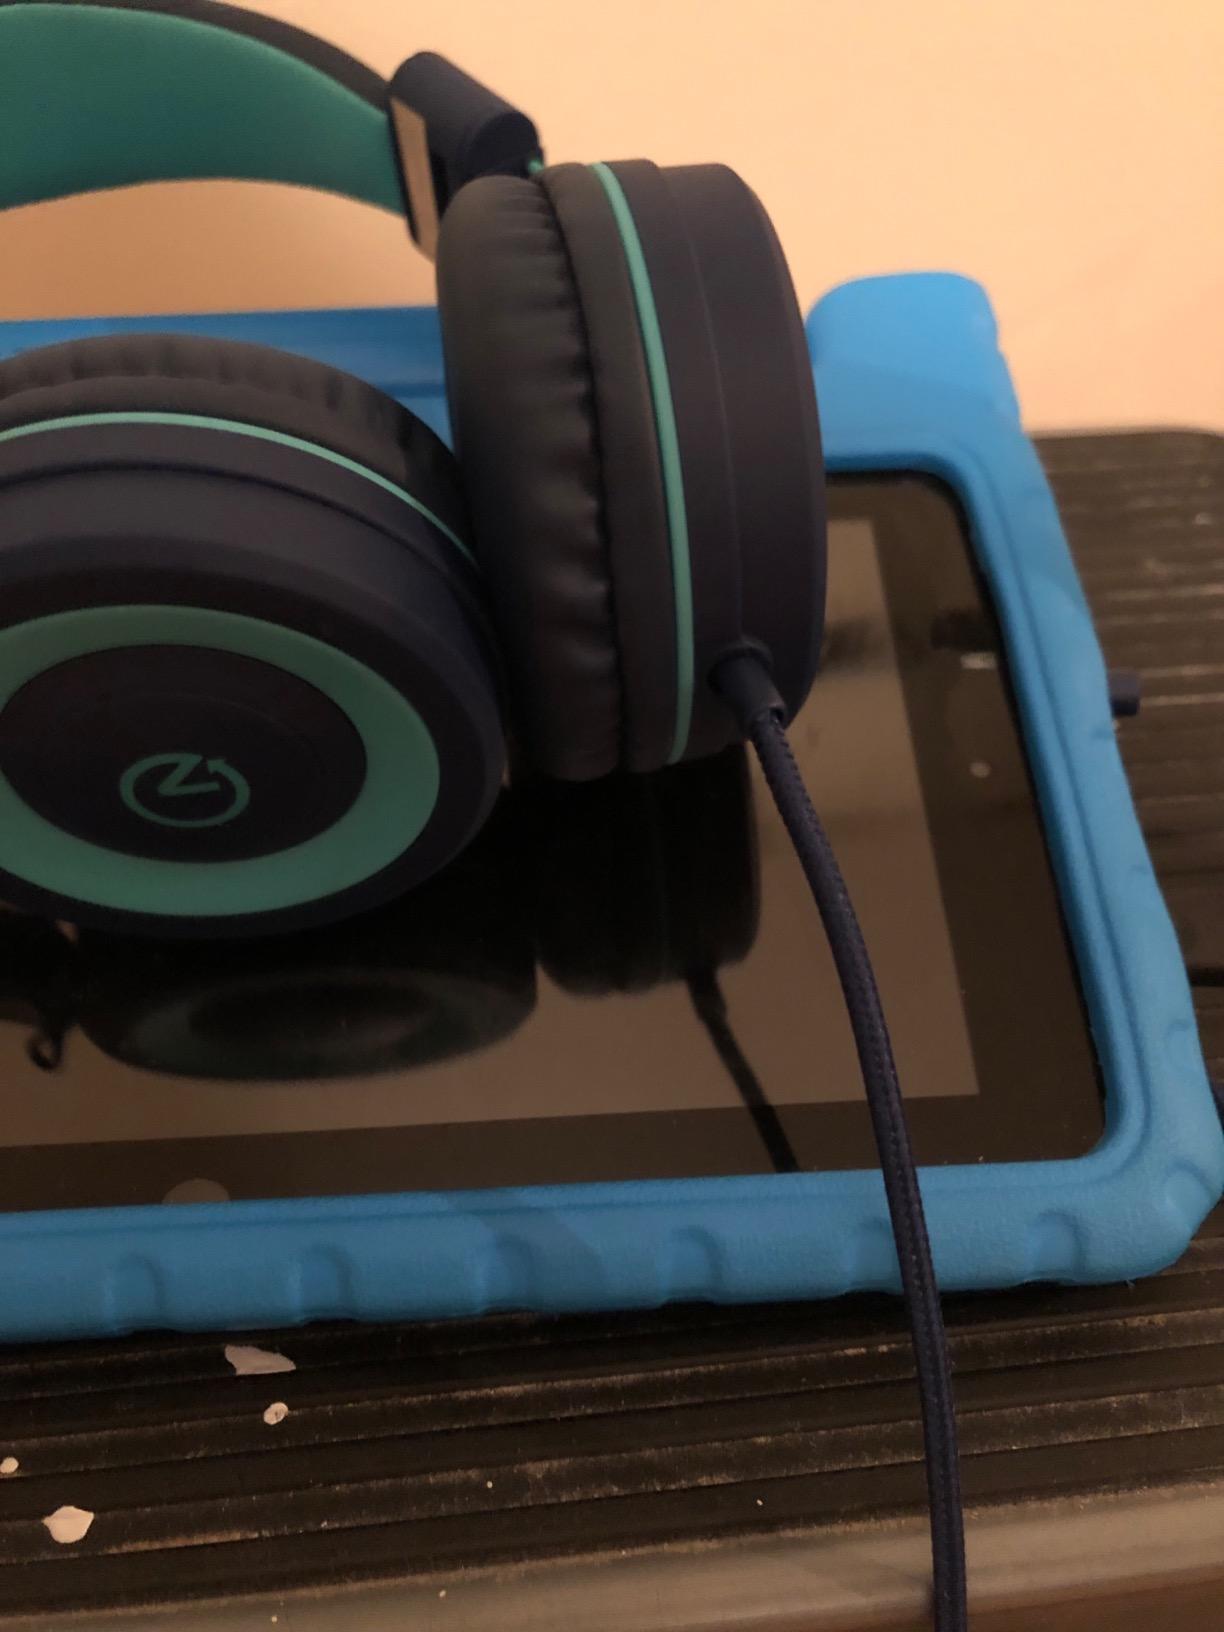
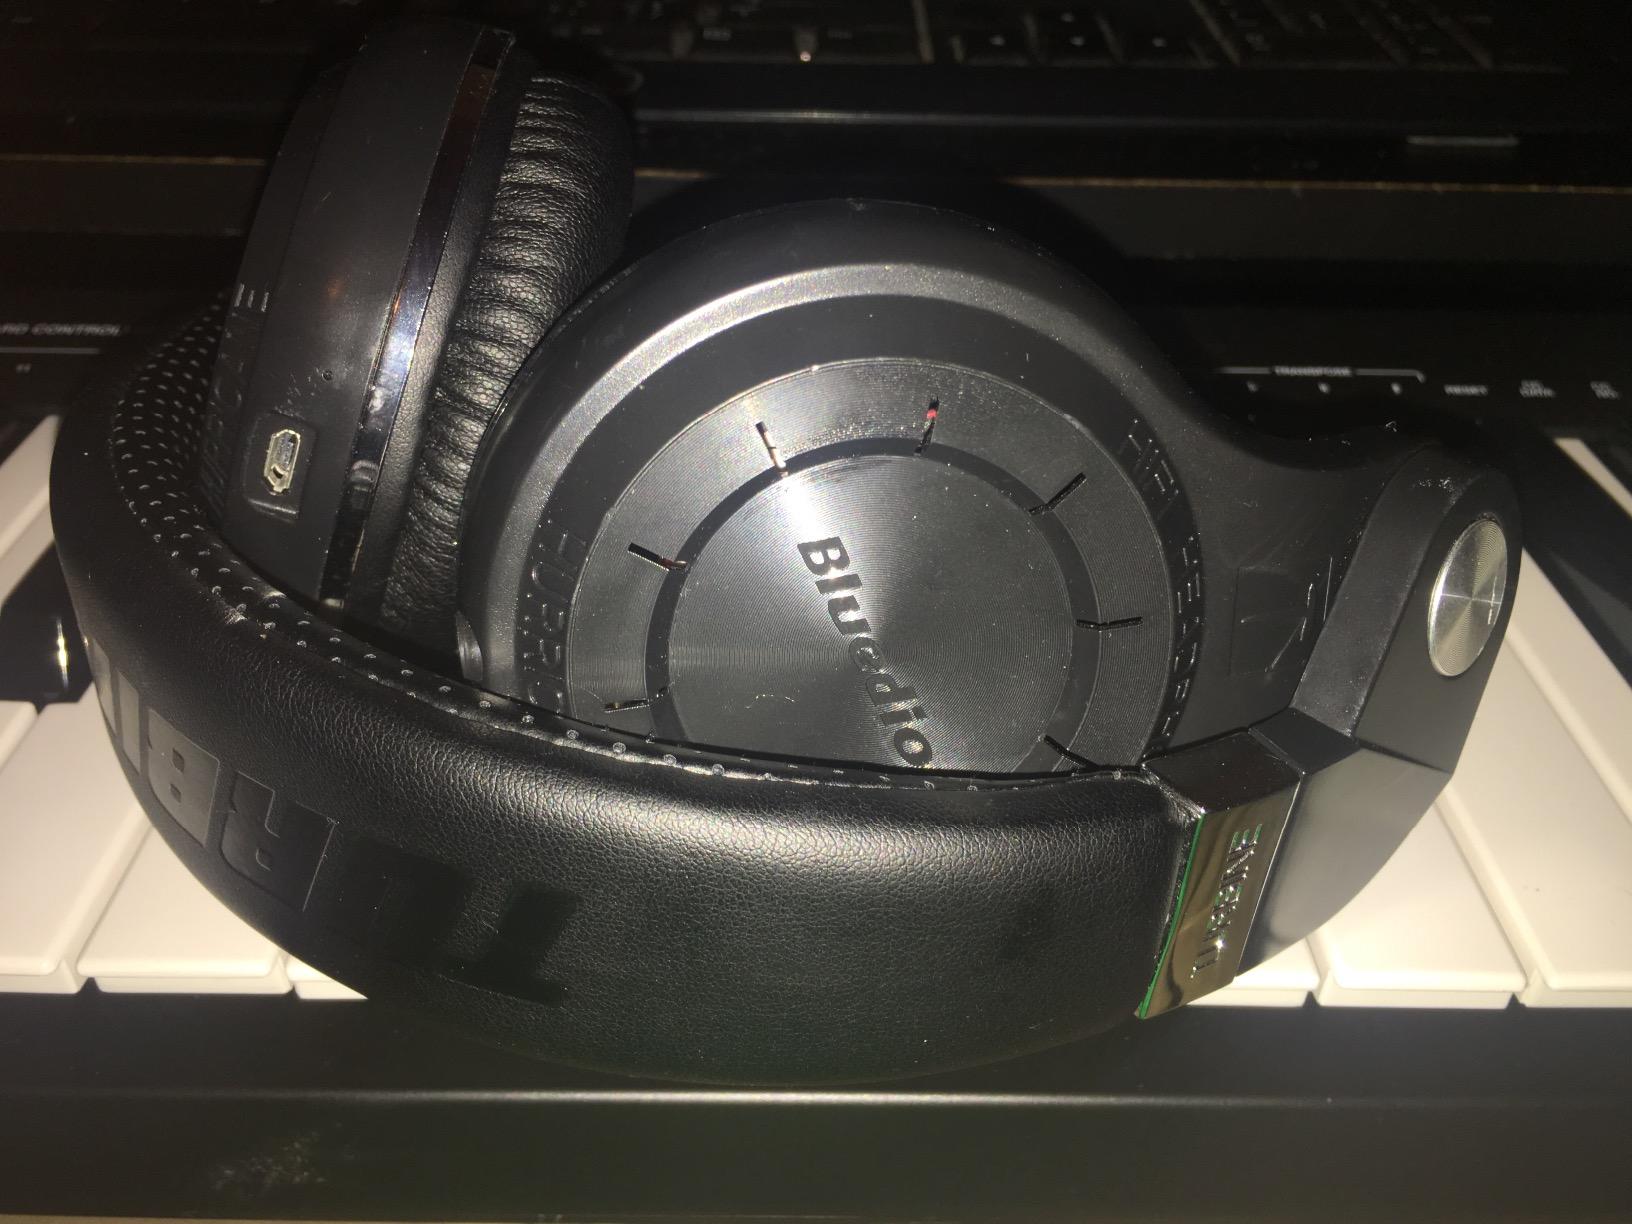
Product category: headphones
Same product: no